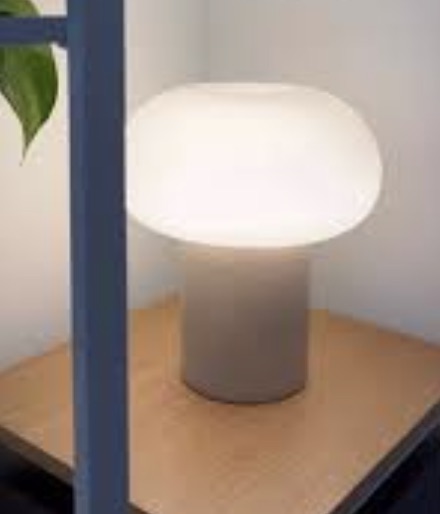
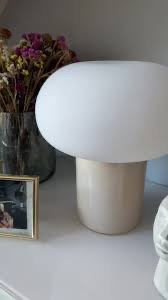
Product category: misc
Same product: yes